Gremlins

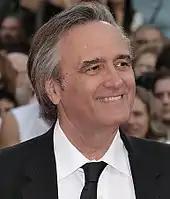
Director Joe Dante acknowledged some parents were upset after taking their children to see "Gremlins" in theaters.

Some of the performances were shot on the Courthouse Square and Colonial Street sets of the Universal Studios Lot in Universal City, California (Mrs. Deagle's house was one such set as well as the opening street scenes in Chinatown, which were filmed on the Warner Bros. Studios backlot). This required fake snow; Dante also felt it was an atmosphere that would make the special effects more convincing.